Alleged military conspiracy of 1877

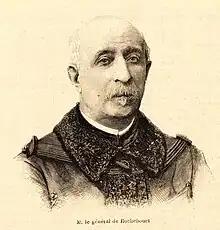
Gaëtan de Rochebouët, President of the Council and Minister of War in his short-lived government.

Faced with an impasse, Patrice de Mac Mahon decided to call on one of his close friends, General de Rochebouët, to form a new government. He had previously considered forming a "military cabinet" with General Félix Charles Douay in charge of war and General Auguste-Alexandre Ducrot in charge of the interior, but having given up on bringing the army into the political arena in this way, he ruled out this possibility. By appointing Rochebouët as President of the council, Mac Mahon reaffirmed his respect for institutions and seemed to be forming a transitional government, thus ruling out the idea of a .